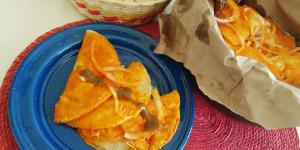
tacos de canasta veganos